Quiver

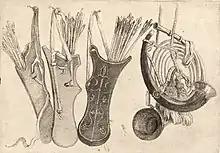
Three quivers

A quiver is a container for holding arrows or bolts. It can be carried on an archer's body, the bow, or the ground, depending on the type of shooting and the archer's personal preference. Quivers were traditionally made of leather, wood, furs, and other natural materials, but are now often made of metal or plastic.